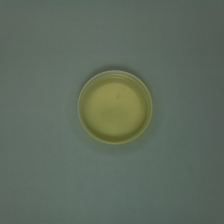
Color: yellow/gold
Cap type: standard cap